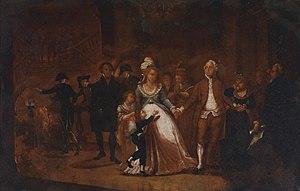
Les meurtres rituels, assassinats ou crimes rituels ont existé et existent encore de nos jours, commis individuellement ou collectivement contre des groupes minoritaires vulnérables, les albinos constituant en Afrique un groupe particulièrement ciblé et vulnérable.